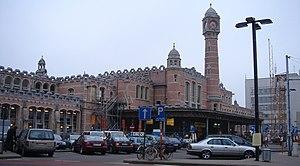
Gand, en néerlandais : Gent, est une ville belge néerlandophone, située en Région flamande au confluent de la Lys et de l'Escaut. C'est le chef-lieu de la province de Flandre-Orientale et depuis 1559 le siège de l'évêché de Gand. Avec 255 000 habitants, c'est la deuxième commune la plus peuplée de Belgique, après Anvers. L'agglomération gantoise compte environ 455 000 habitants.